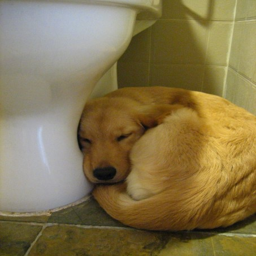
puppy refused to sleep anywhere else but next to the toilet bowl !